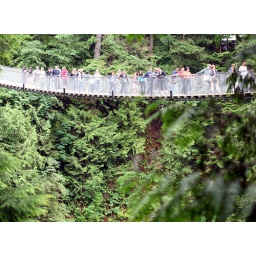
Biggest tourist attraction of Vancouver, walking a wobbly bridge over rain forest.